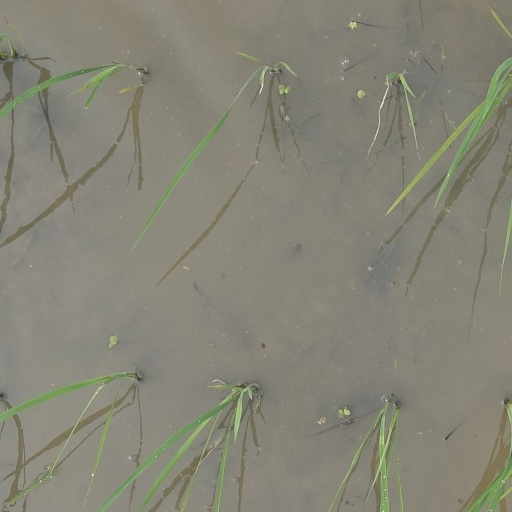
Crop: rice